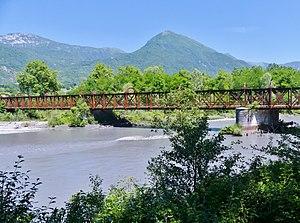
Vue du Pont Victor-Emmanuel, aussi appelé Pont des Anglais, ancien pont ferroviaire puis routier traversant l'Isère, entre Chambéry et Albertville en Savoie.
Cruet est une commune française située dans le département de la Savoie, en région Auvergne-Rhône-Alpes.
Le pont Victor-Emmanuel, aussi nommé pont des Anglais, est un pont situé en France sur la commune de Cruet, dans le département de la Savoie en région Auvergne-Rhône-Alpes.